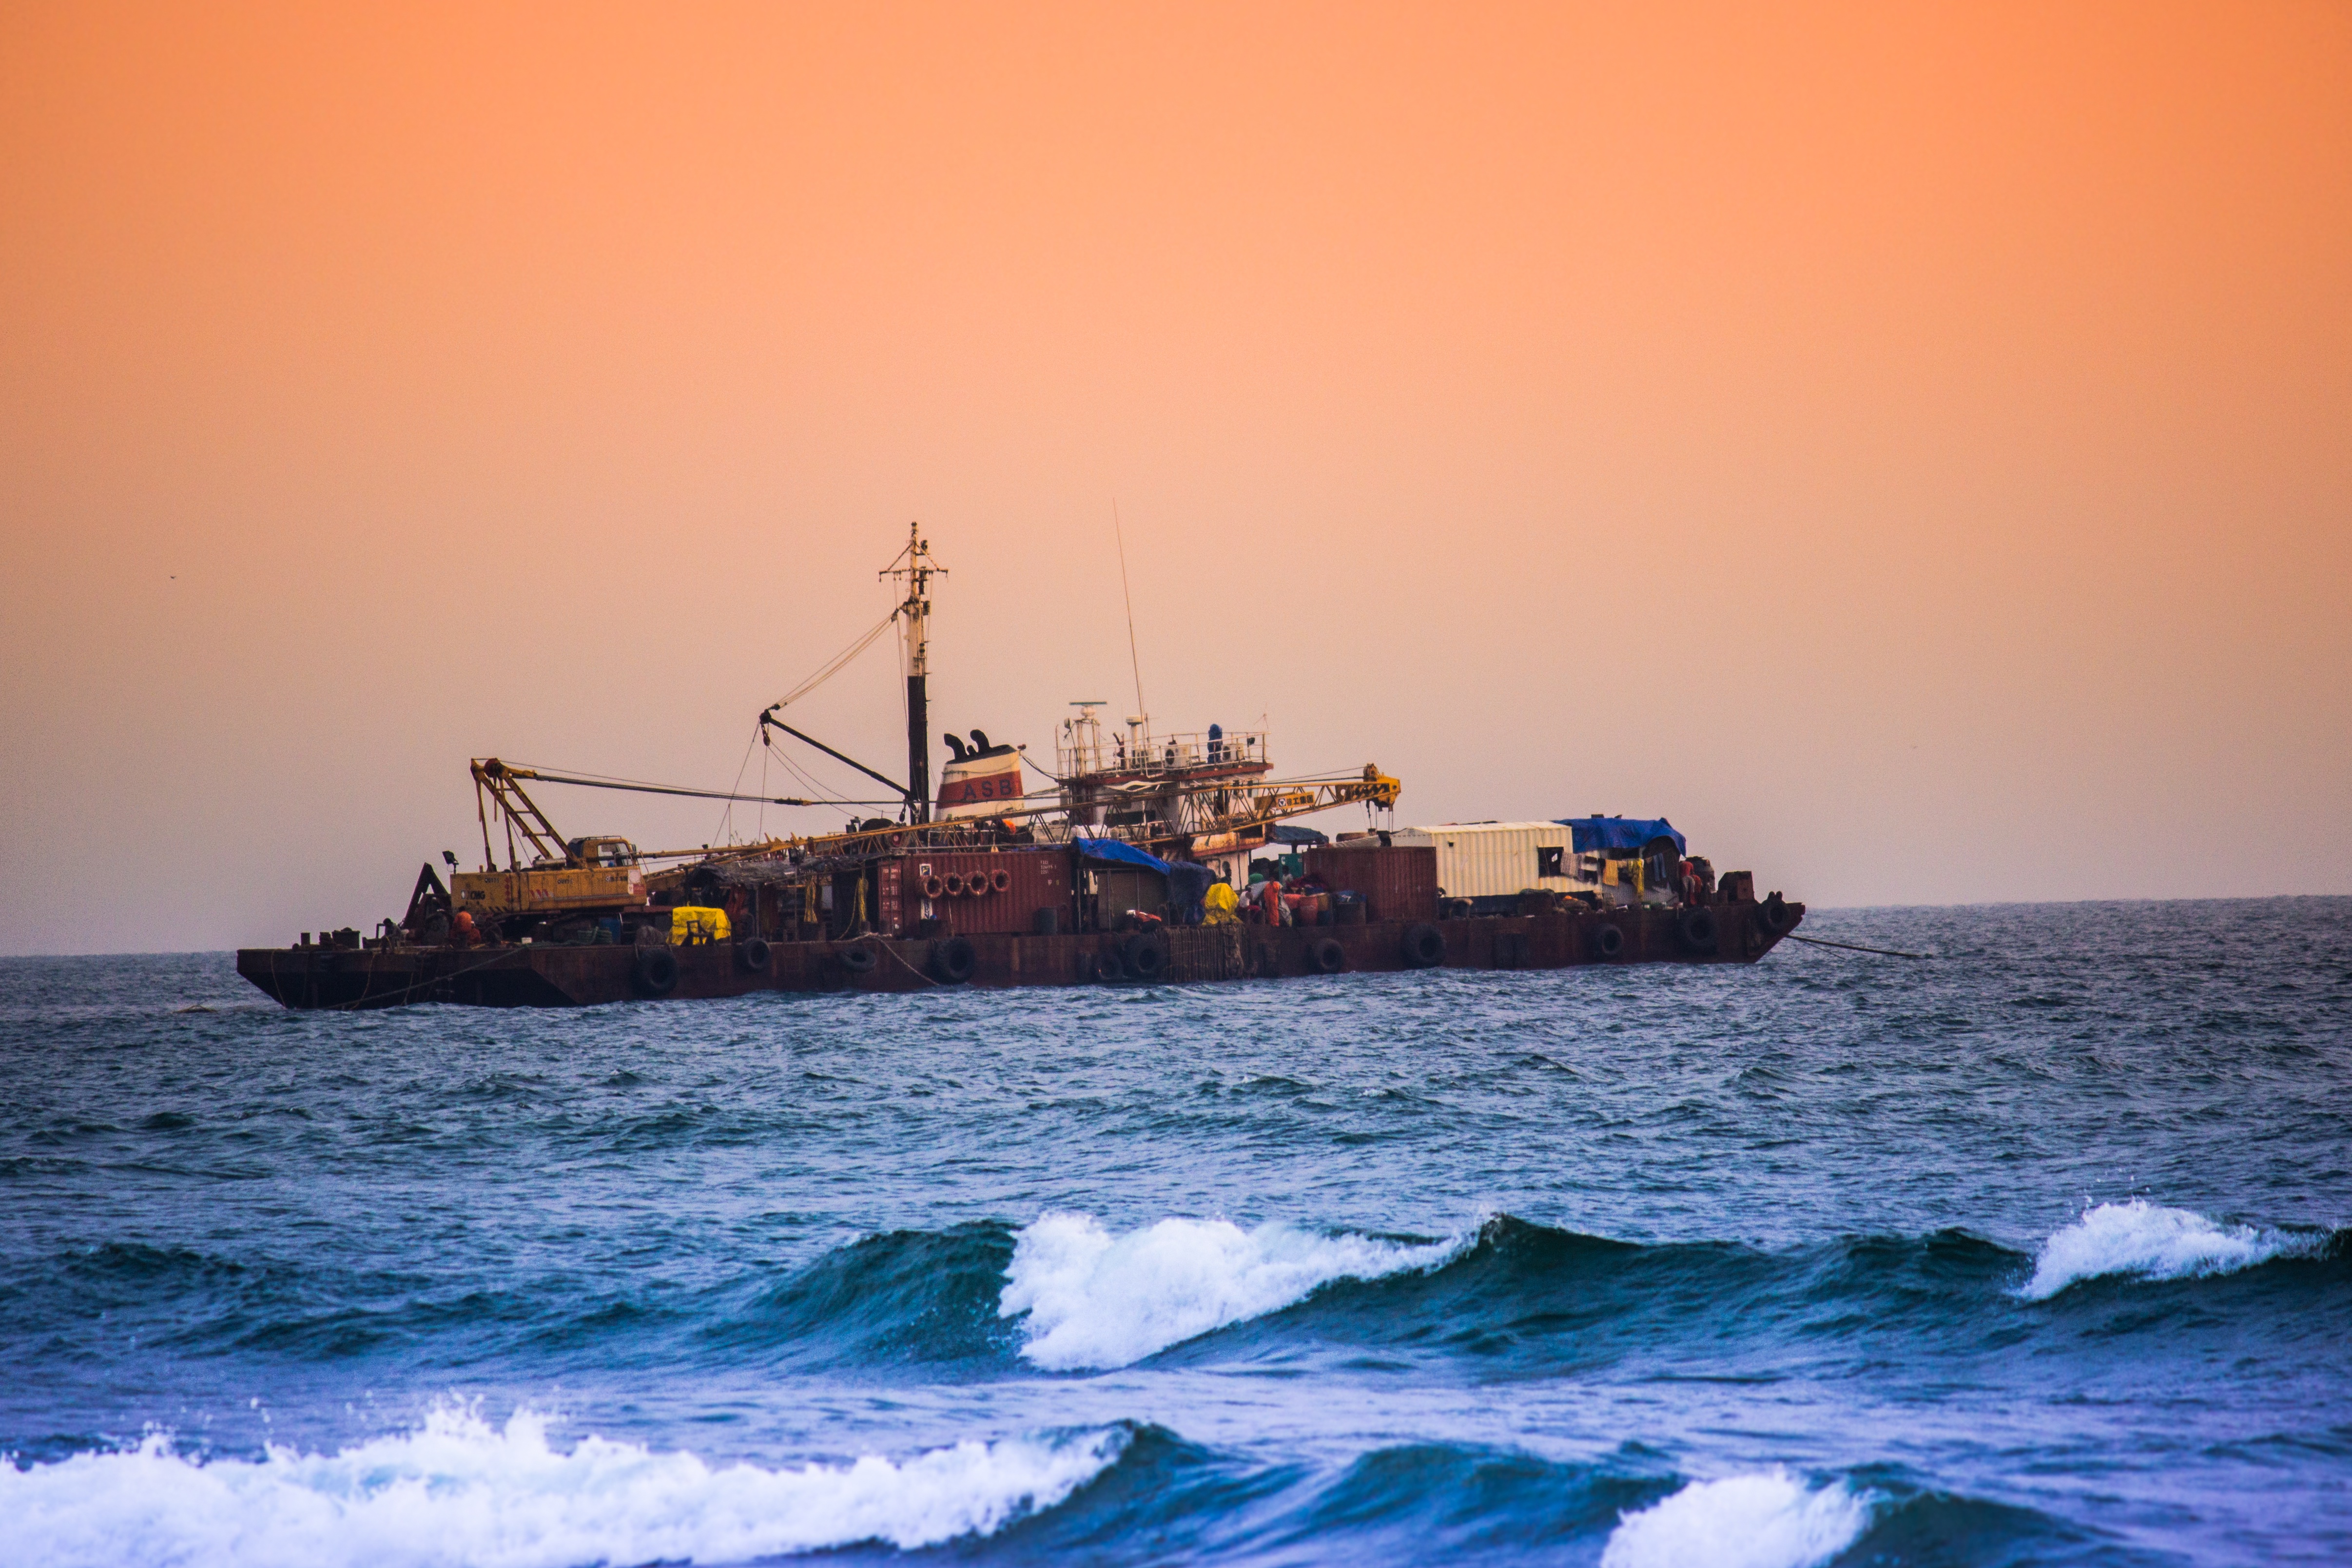
sea, coast, ocean, boat, wave, ship, vehicle, bay, watercraft, fishing vessel, wind wave